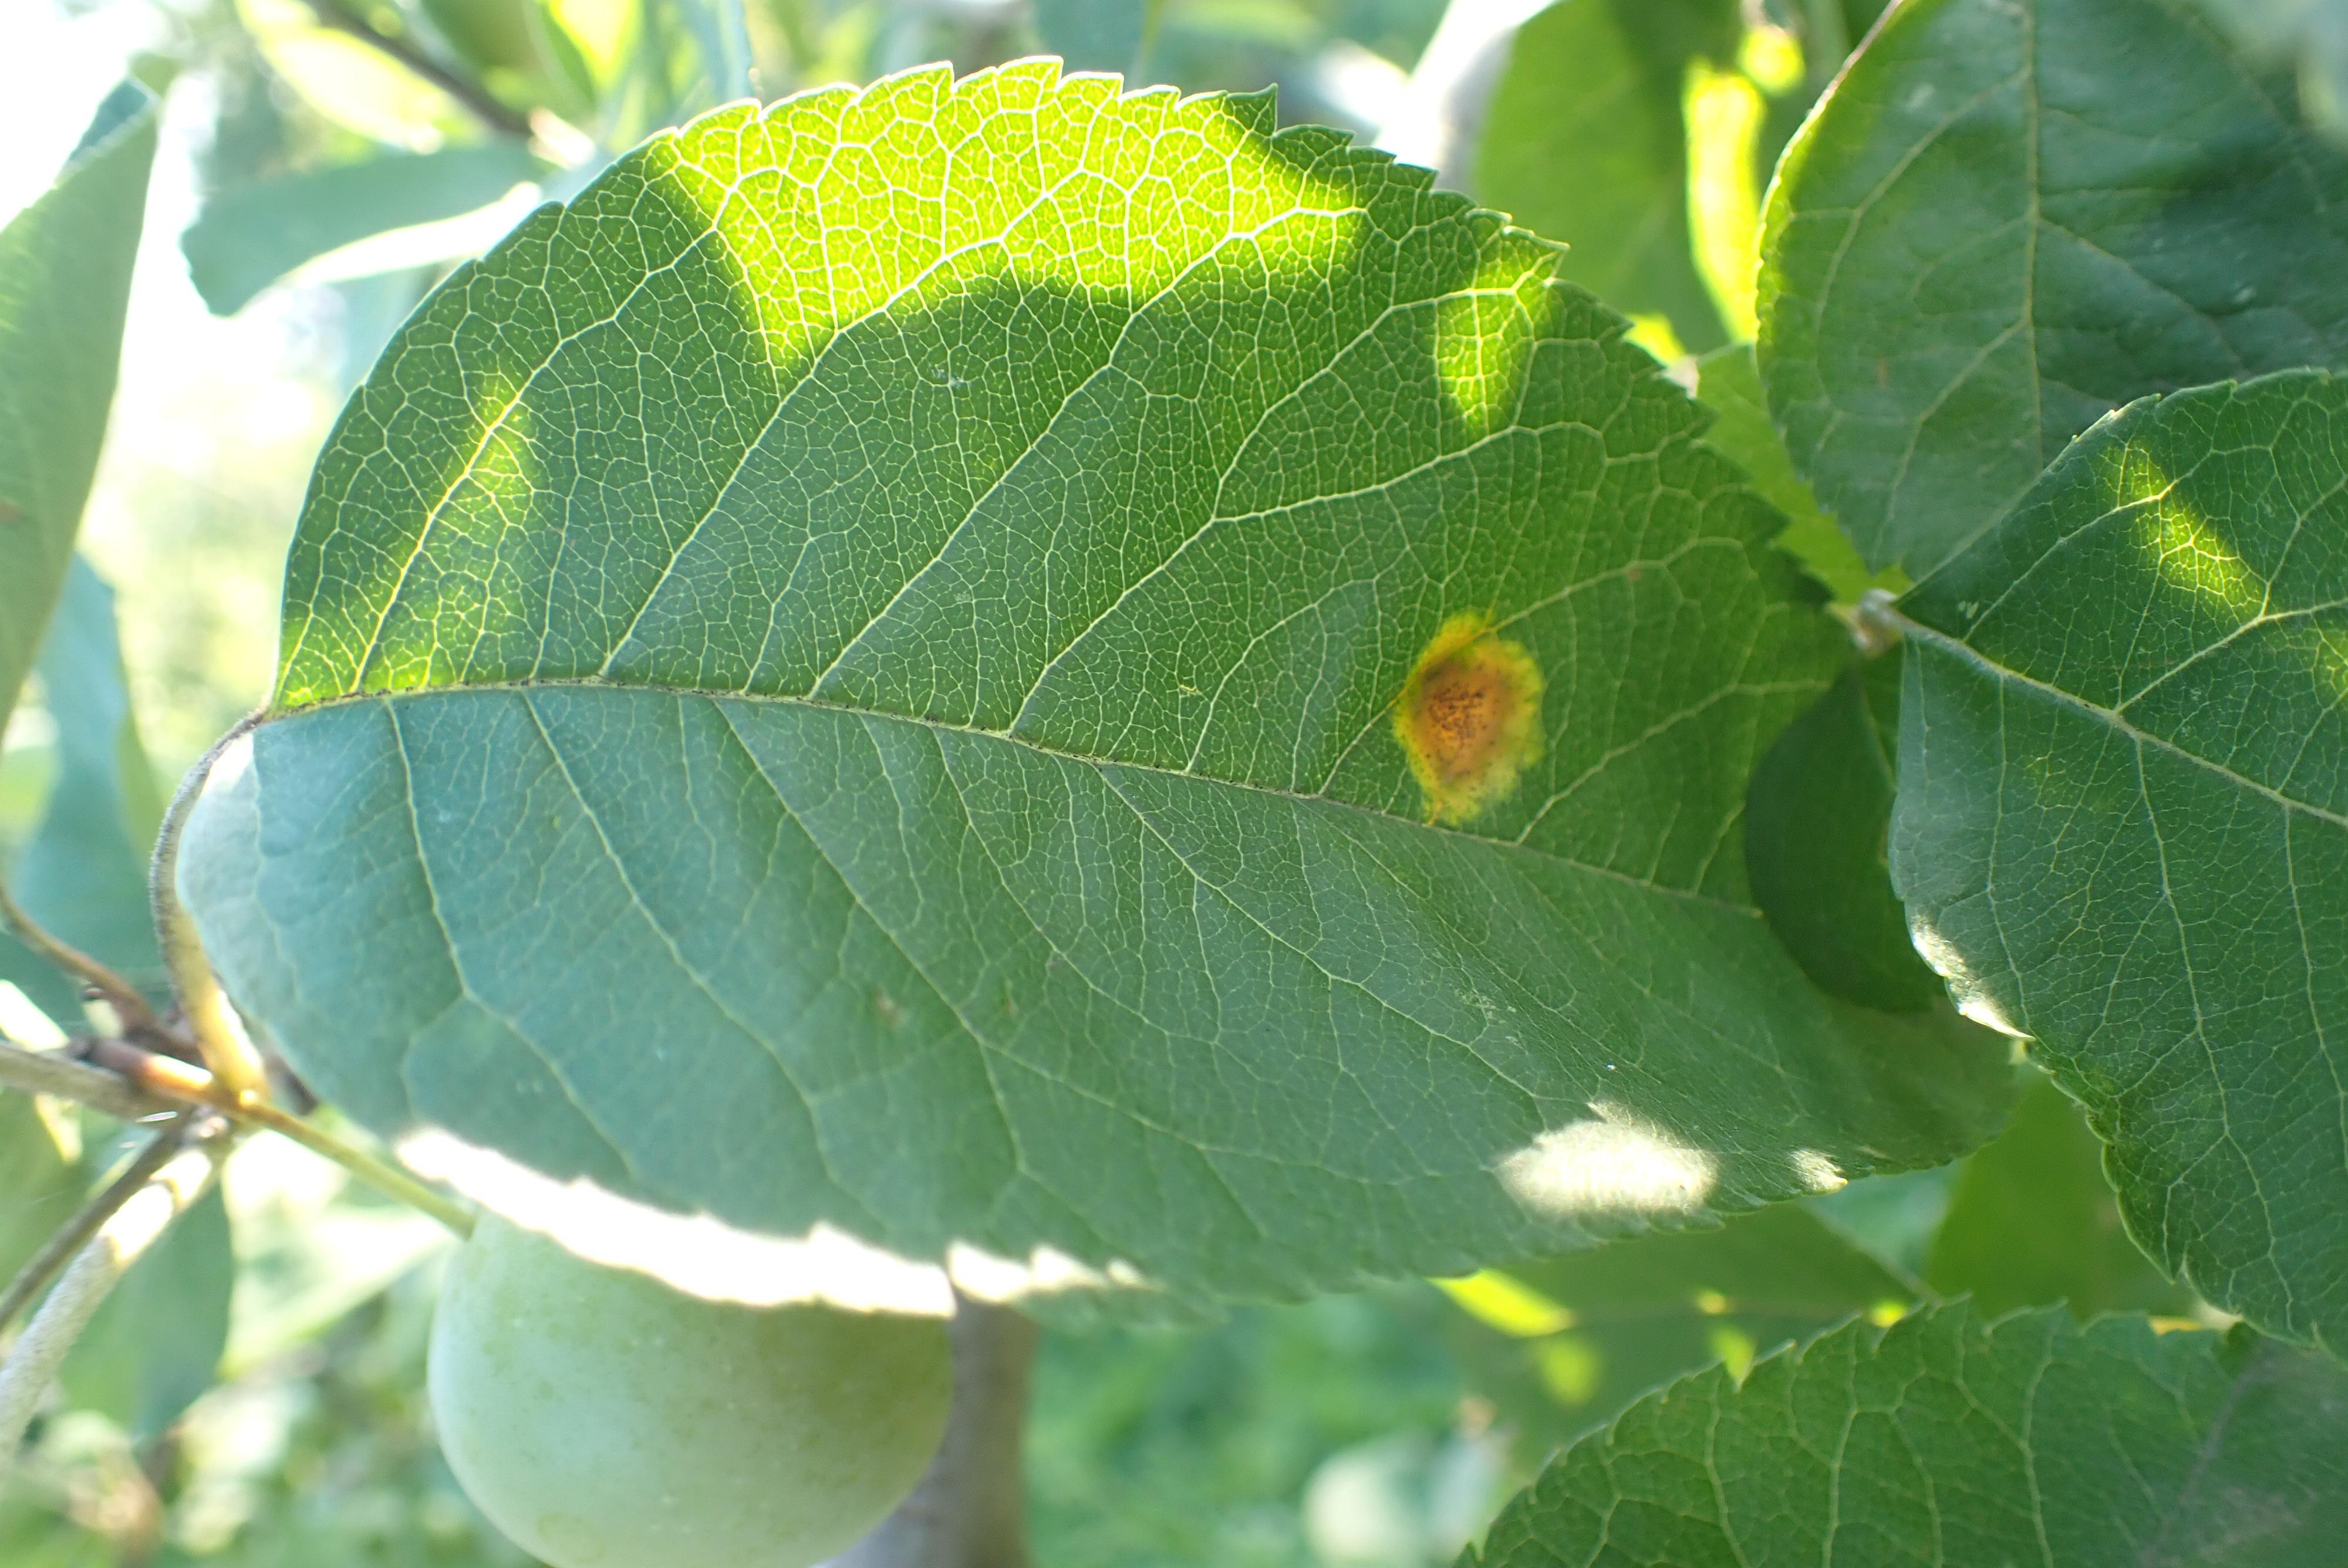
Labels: rust